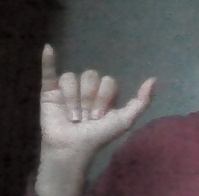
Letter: ya